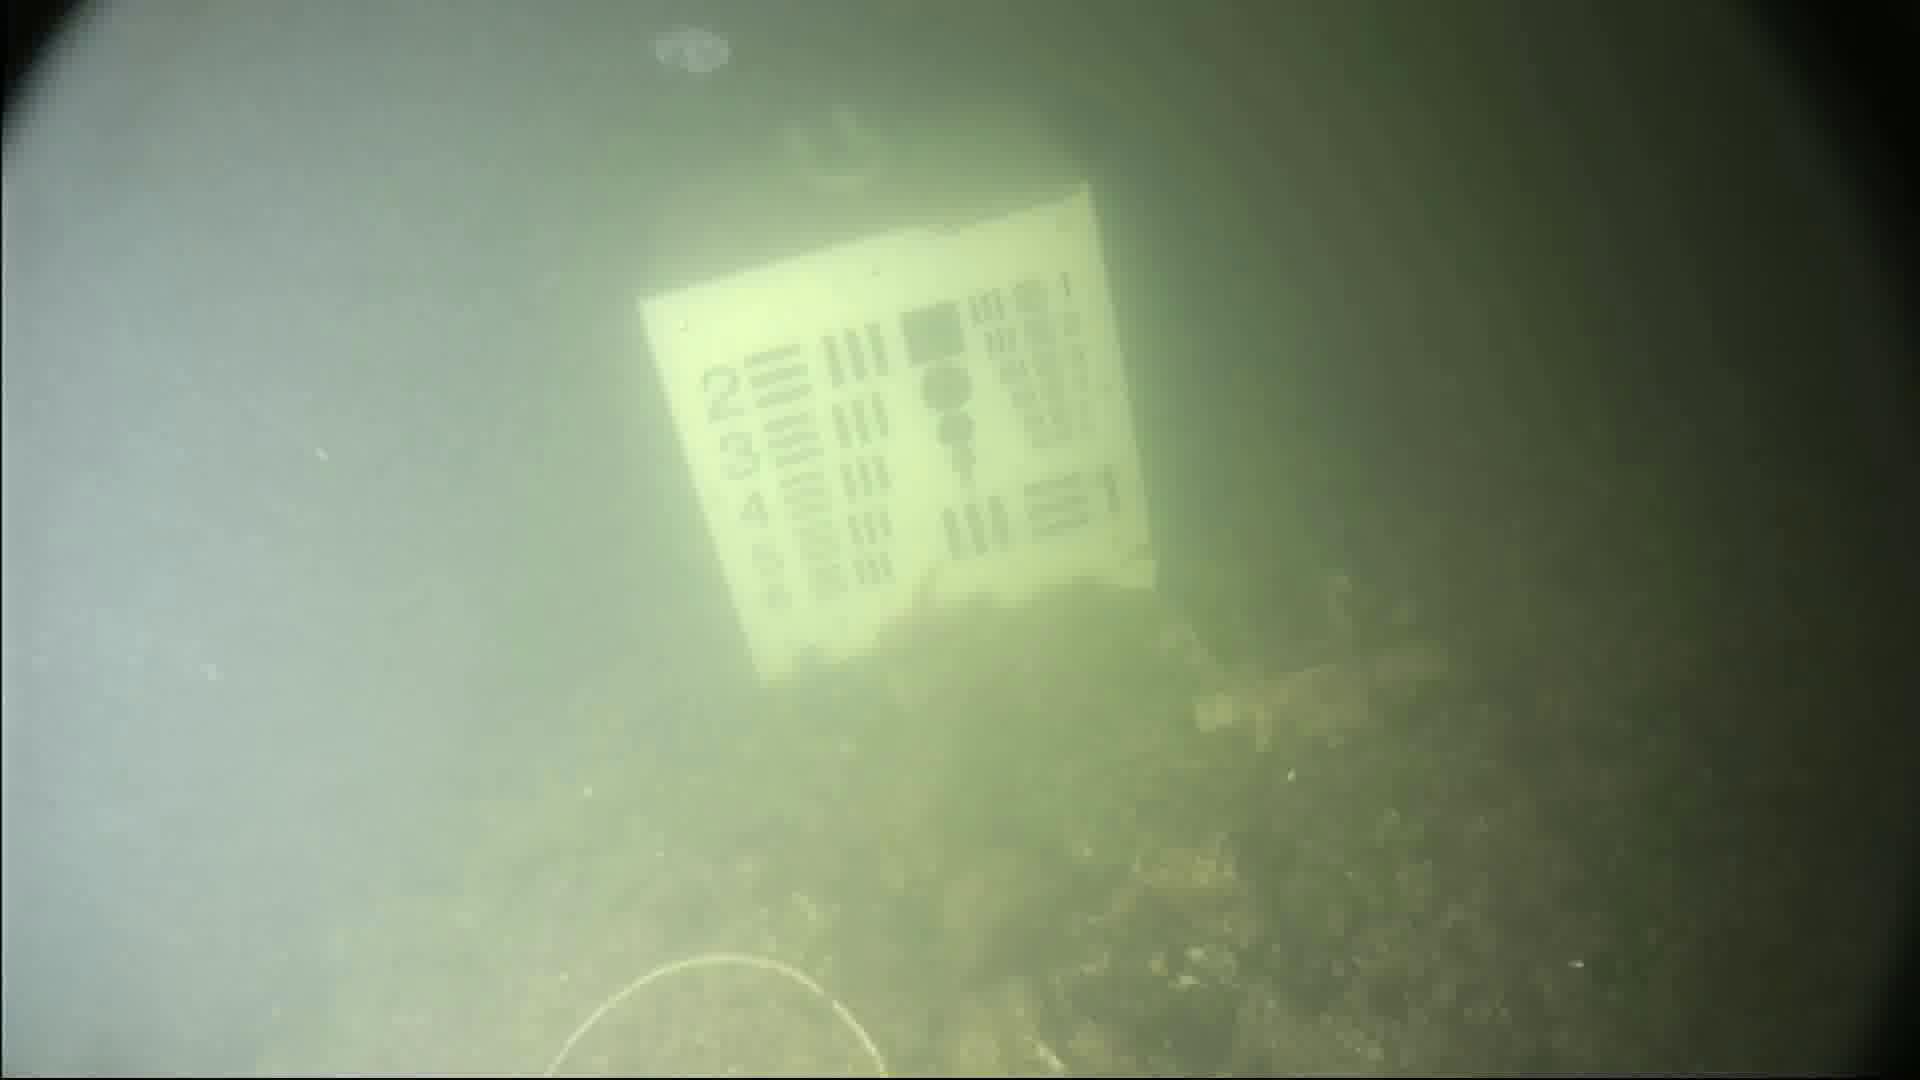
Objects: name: jellyfish